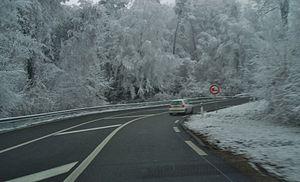
Col de Saverne en hiver, le 16/2/2004 à 13h21
Le col de Saverne est un col du massif des Vosges situé dans le département du Bas-Rhin, entre les communes de Saverne et d'Ottersthal.